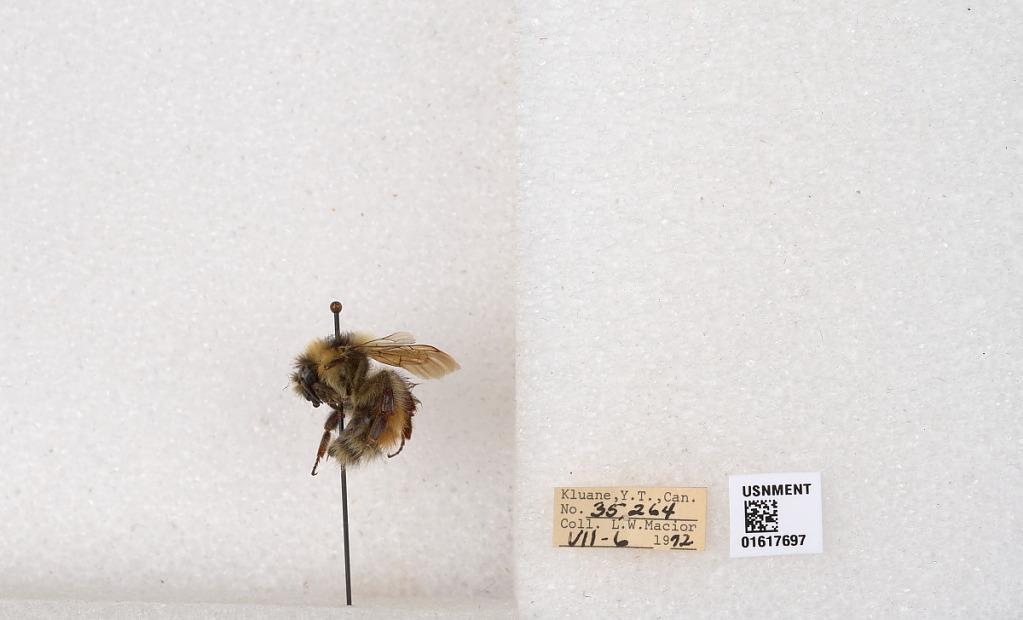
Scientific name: Bombus (Pyrobombus) sylvicola Kirby
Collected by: L. Macior
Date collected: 1972-7-6
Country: Canada
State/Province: Yukon
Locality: Kluane
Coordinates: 61.2426, -139.113